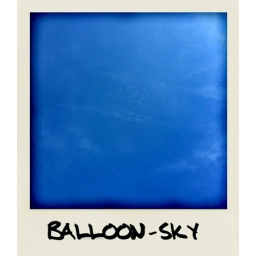
156/365: Balloons in the blue sky